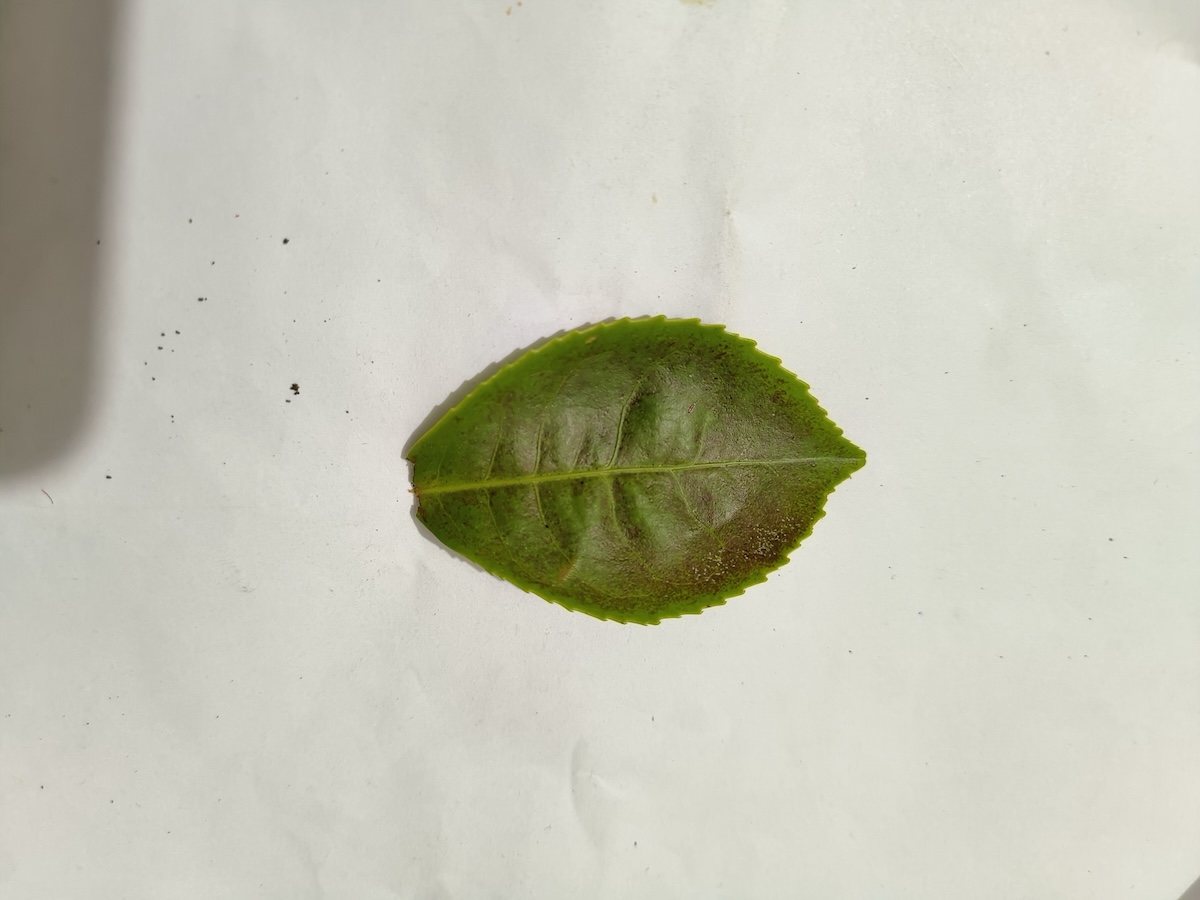
Label: Red spider